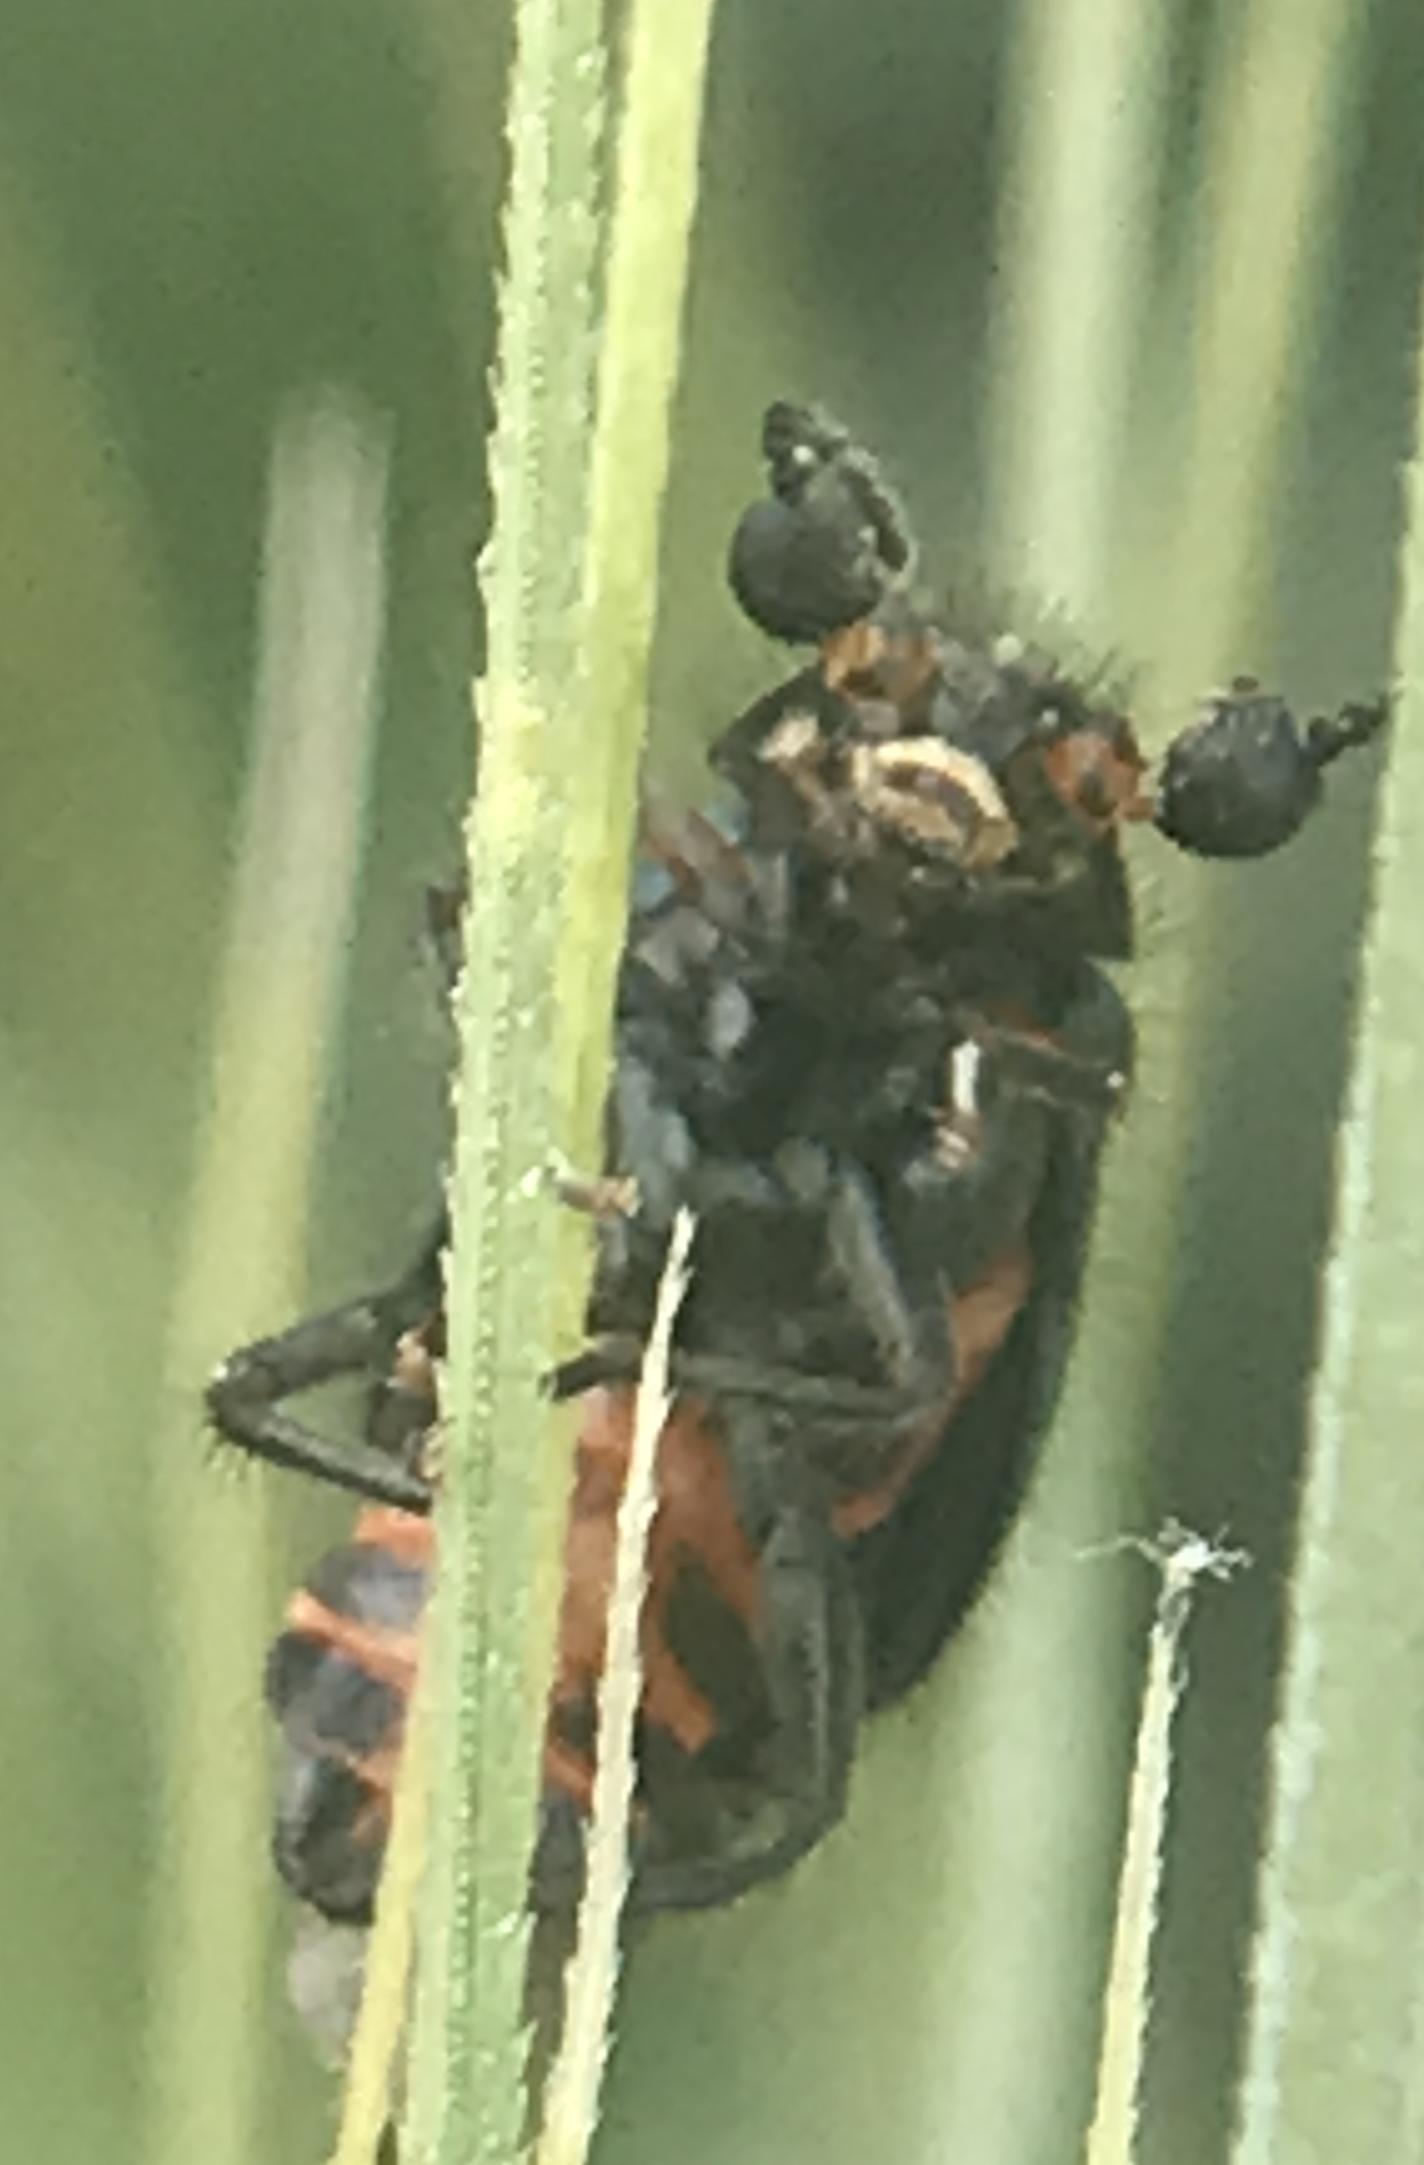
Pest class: predators